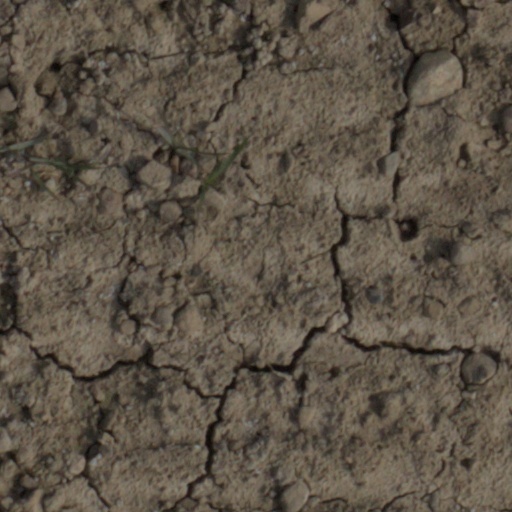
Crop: wheat